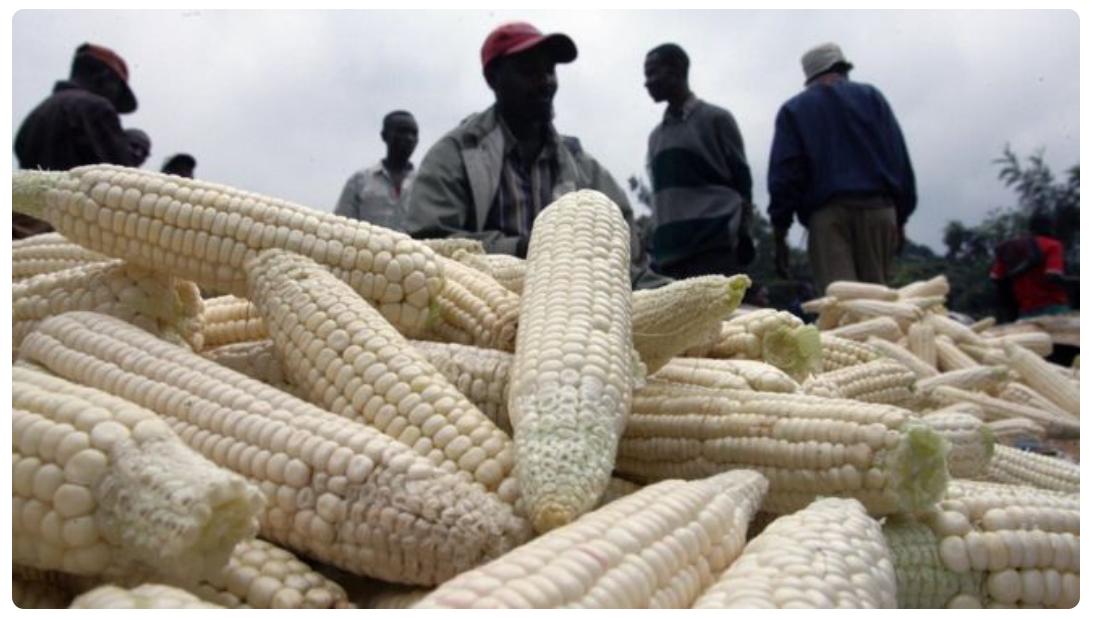
Jopo la watu walio katika eneo la wazi lililozungukwa mazao aina ya mahindi yaliyovunwa,  iliyozungukwa na uoto wa asili wenye rangi ya kijani kibichi kuashiria kuwa ni eneo litumikalo kwa ajili ya uzalishaji wa zao hilo la biashara.